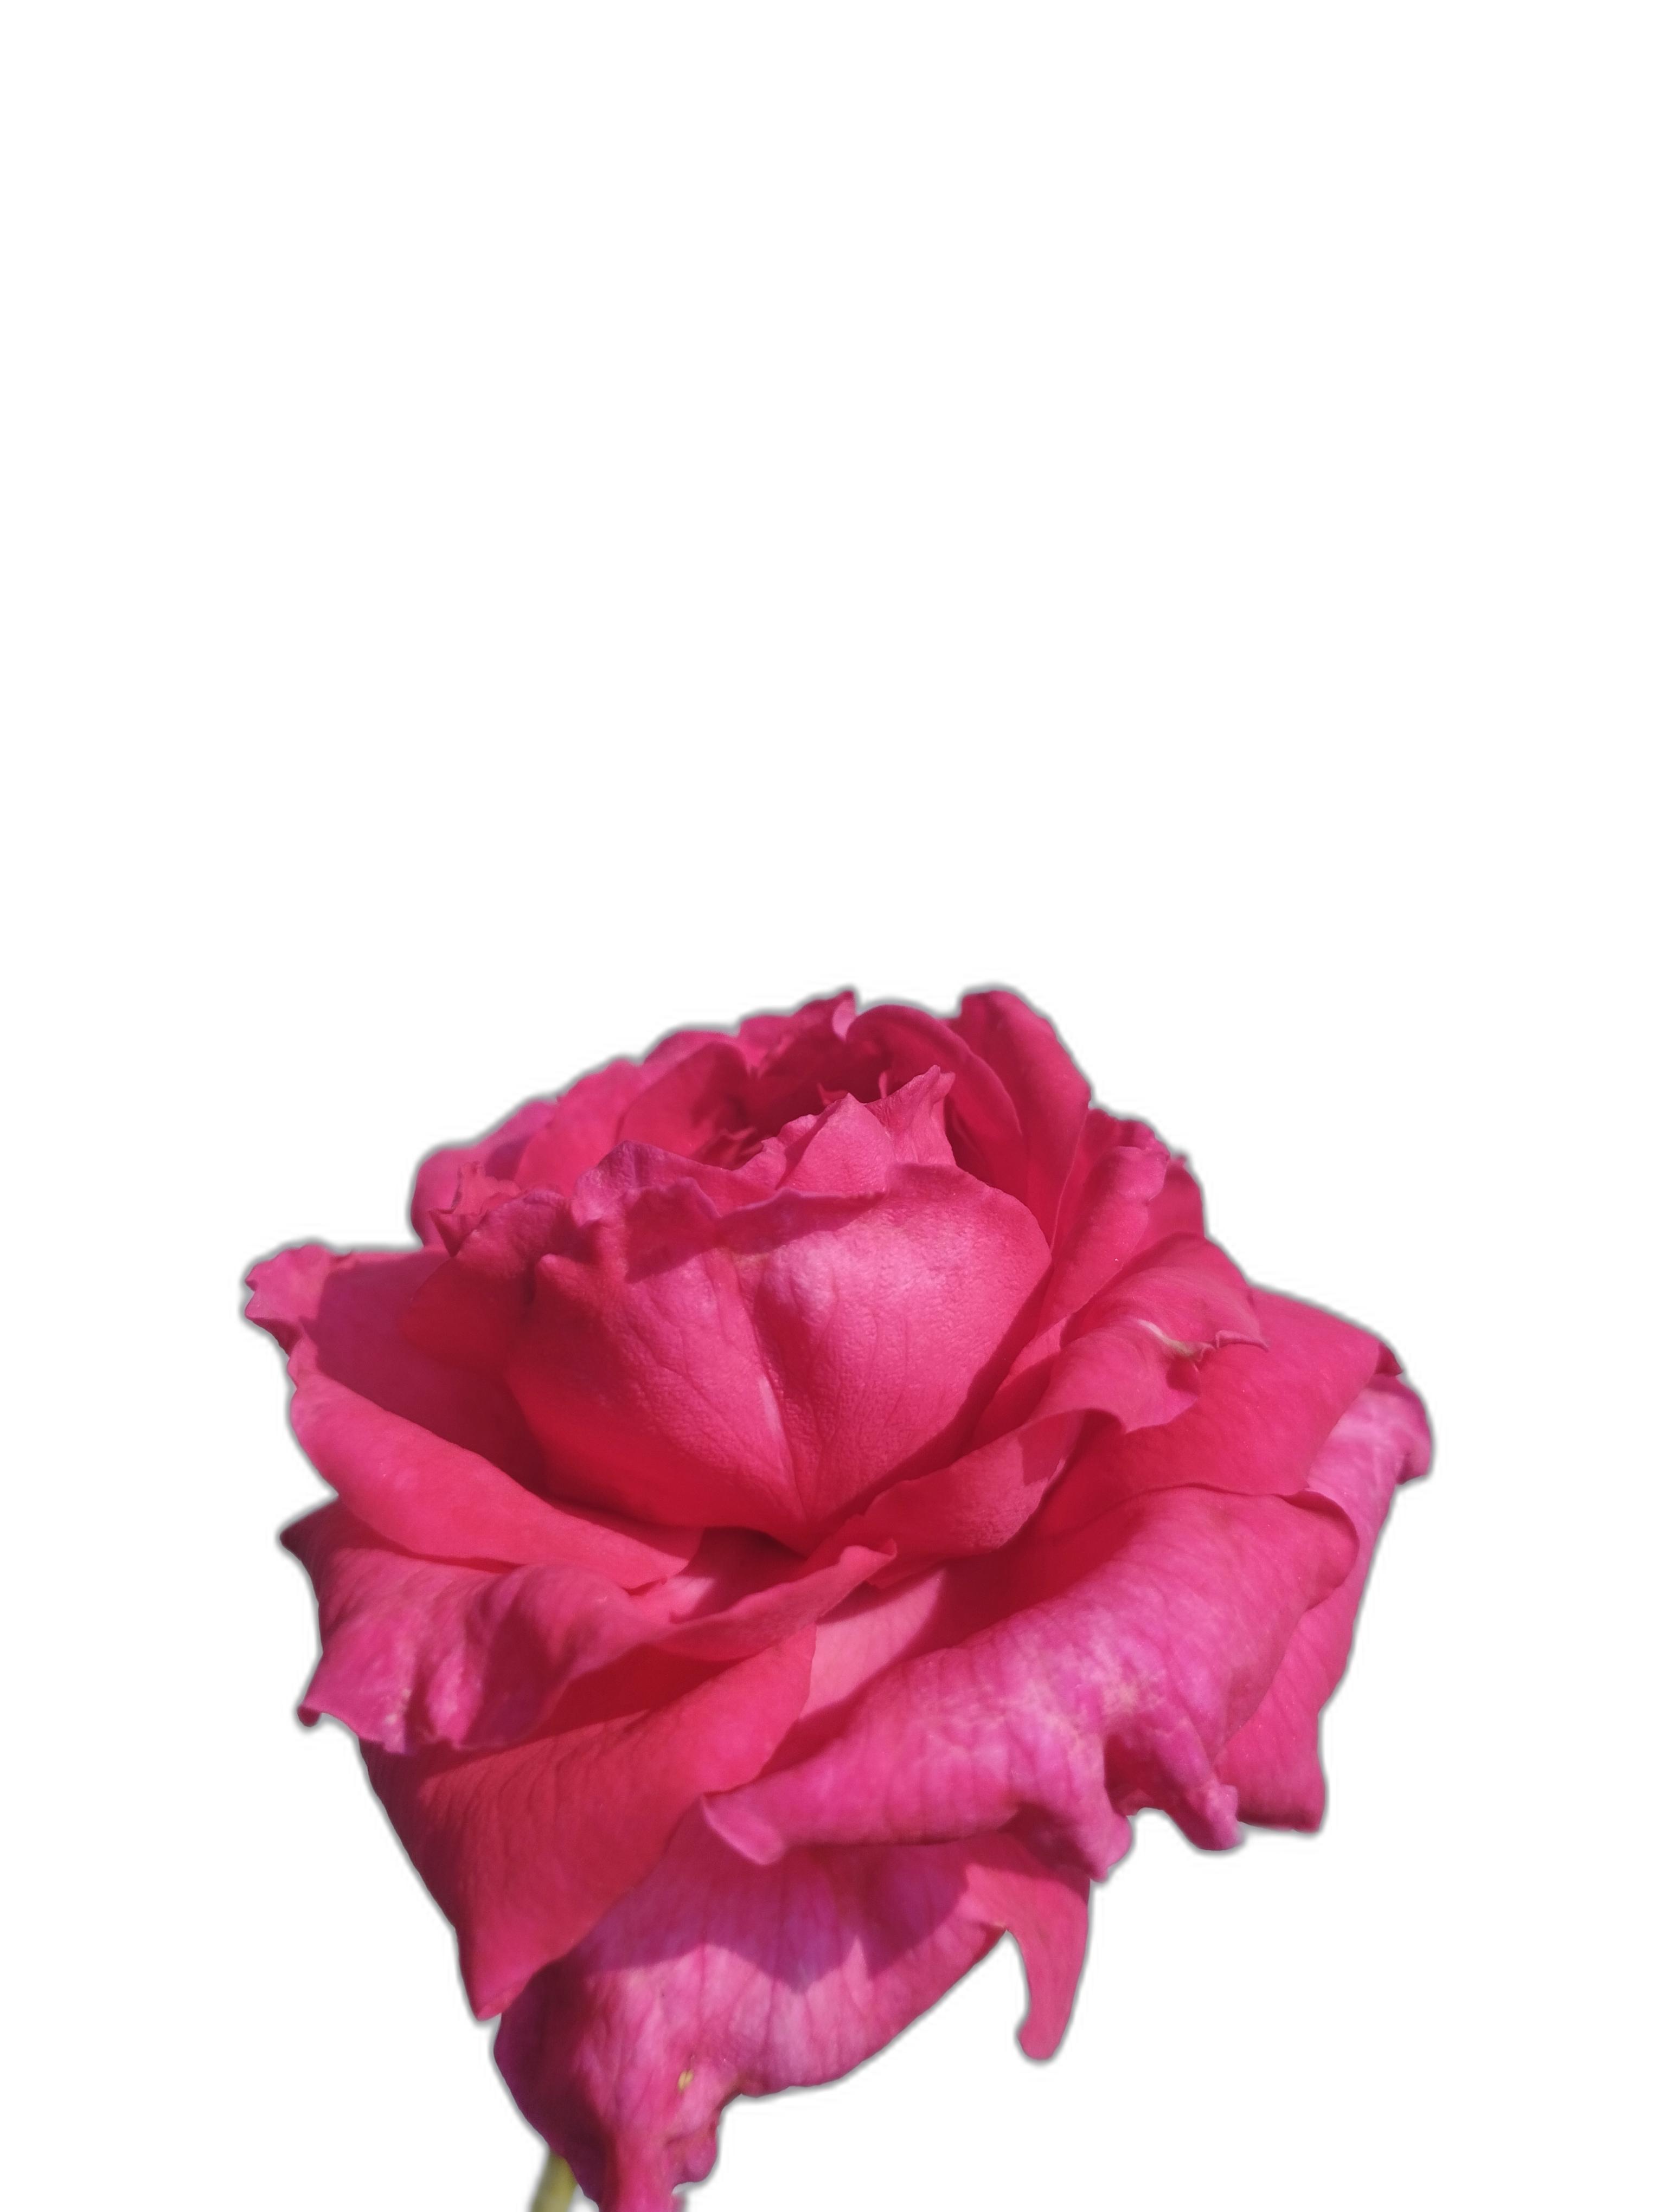
Label: Rose